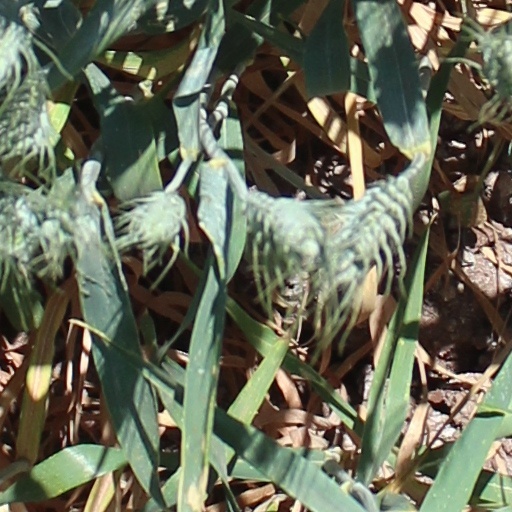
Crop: wheat